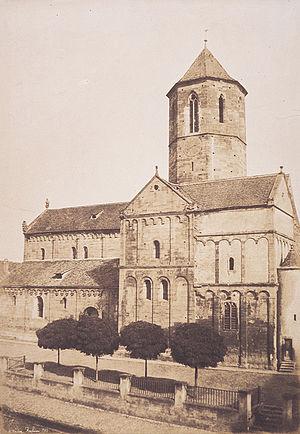
Jean-Louis-Henri Le Secq des Tournelles, né le 18 aout 1818 à Paris où il est mort le 24 décembre 1882, est un peintre, graveur, photographe et collectionneur français.
Rosheim [rosajm] est une commune française située dans le département du Bas-Rhin, en région Grand Est.
Cet article recense les monuments historiques de France classés en 1840, la première protection de ce type dans le pays.